Un, dos, tres... responda otra vez

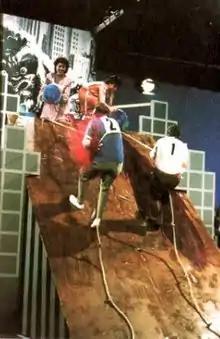
Elimination round from the episode dedicated to New York, broadcast on 30 September 1983. There was a large structure decorated like the Empire State Building, with King Kong on the background and a steep with a string. On the top of the building there were the female members of the couples, and the male members had to climb the slope to reach the top. The female members would throw liquids to their respective rivals to try and make them slip and make them more difficult to climb. The winner would be the couple whose male member would reach the top first, and if no one managed it on the specified time, the winner would be the one who had reached the highest height.

The elimination round was a physical competition that changed each week according to the episode's theme. For example, contestants might be required to fill wine glasses sitting on a tray and then slide down a slide, and the winner would be the couple with the highest amount of liquid accumulated in a jar, or they might be required to climb structures like buildings, strings or poles faster than their rivals, or they could also have to wear clothes of the opposite sex and walk through a cat walk in front of a jury that would vote the funniest couple. On the tenth season, the elimination round would be replaced by a round of questions about the book of the week and the winners would be the couple with the highest number of correct answers. The winning couple would go on the third part of the show.